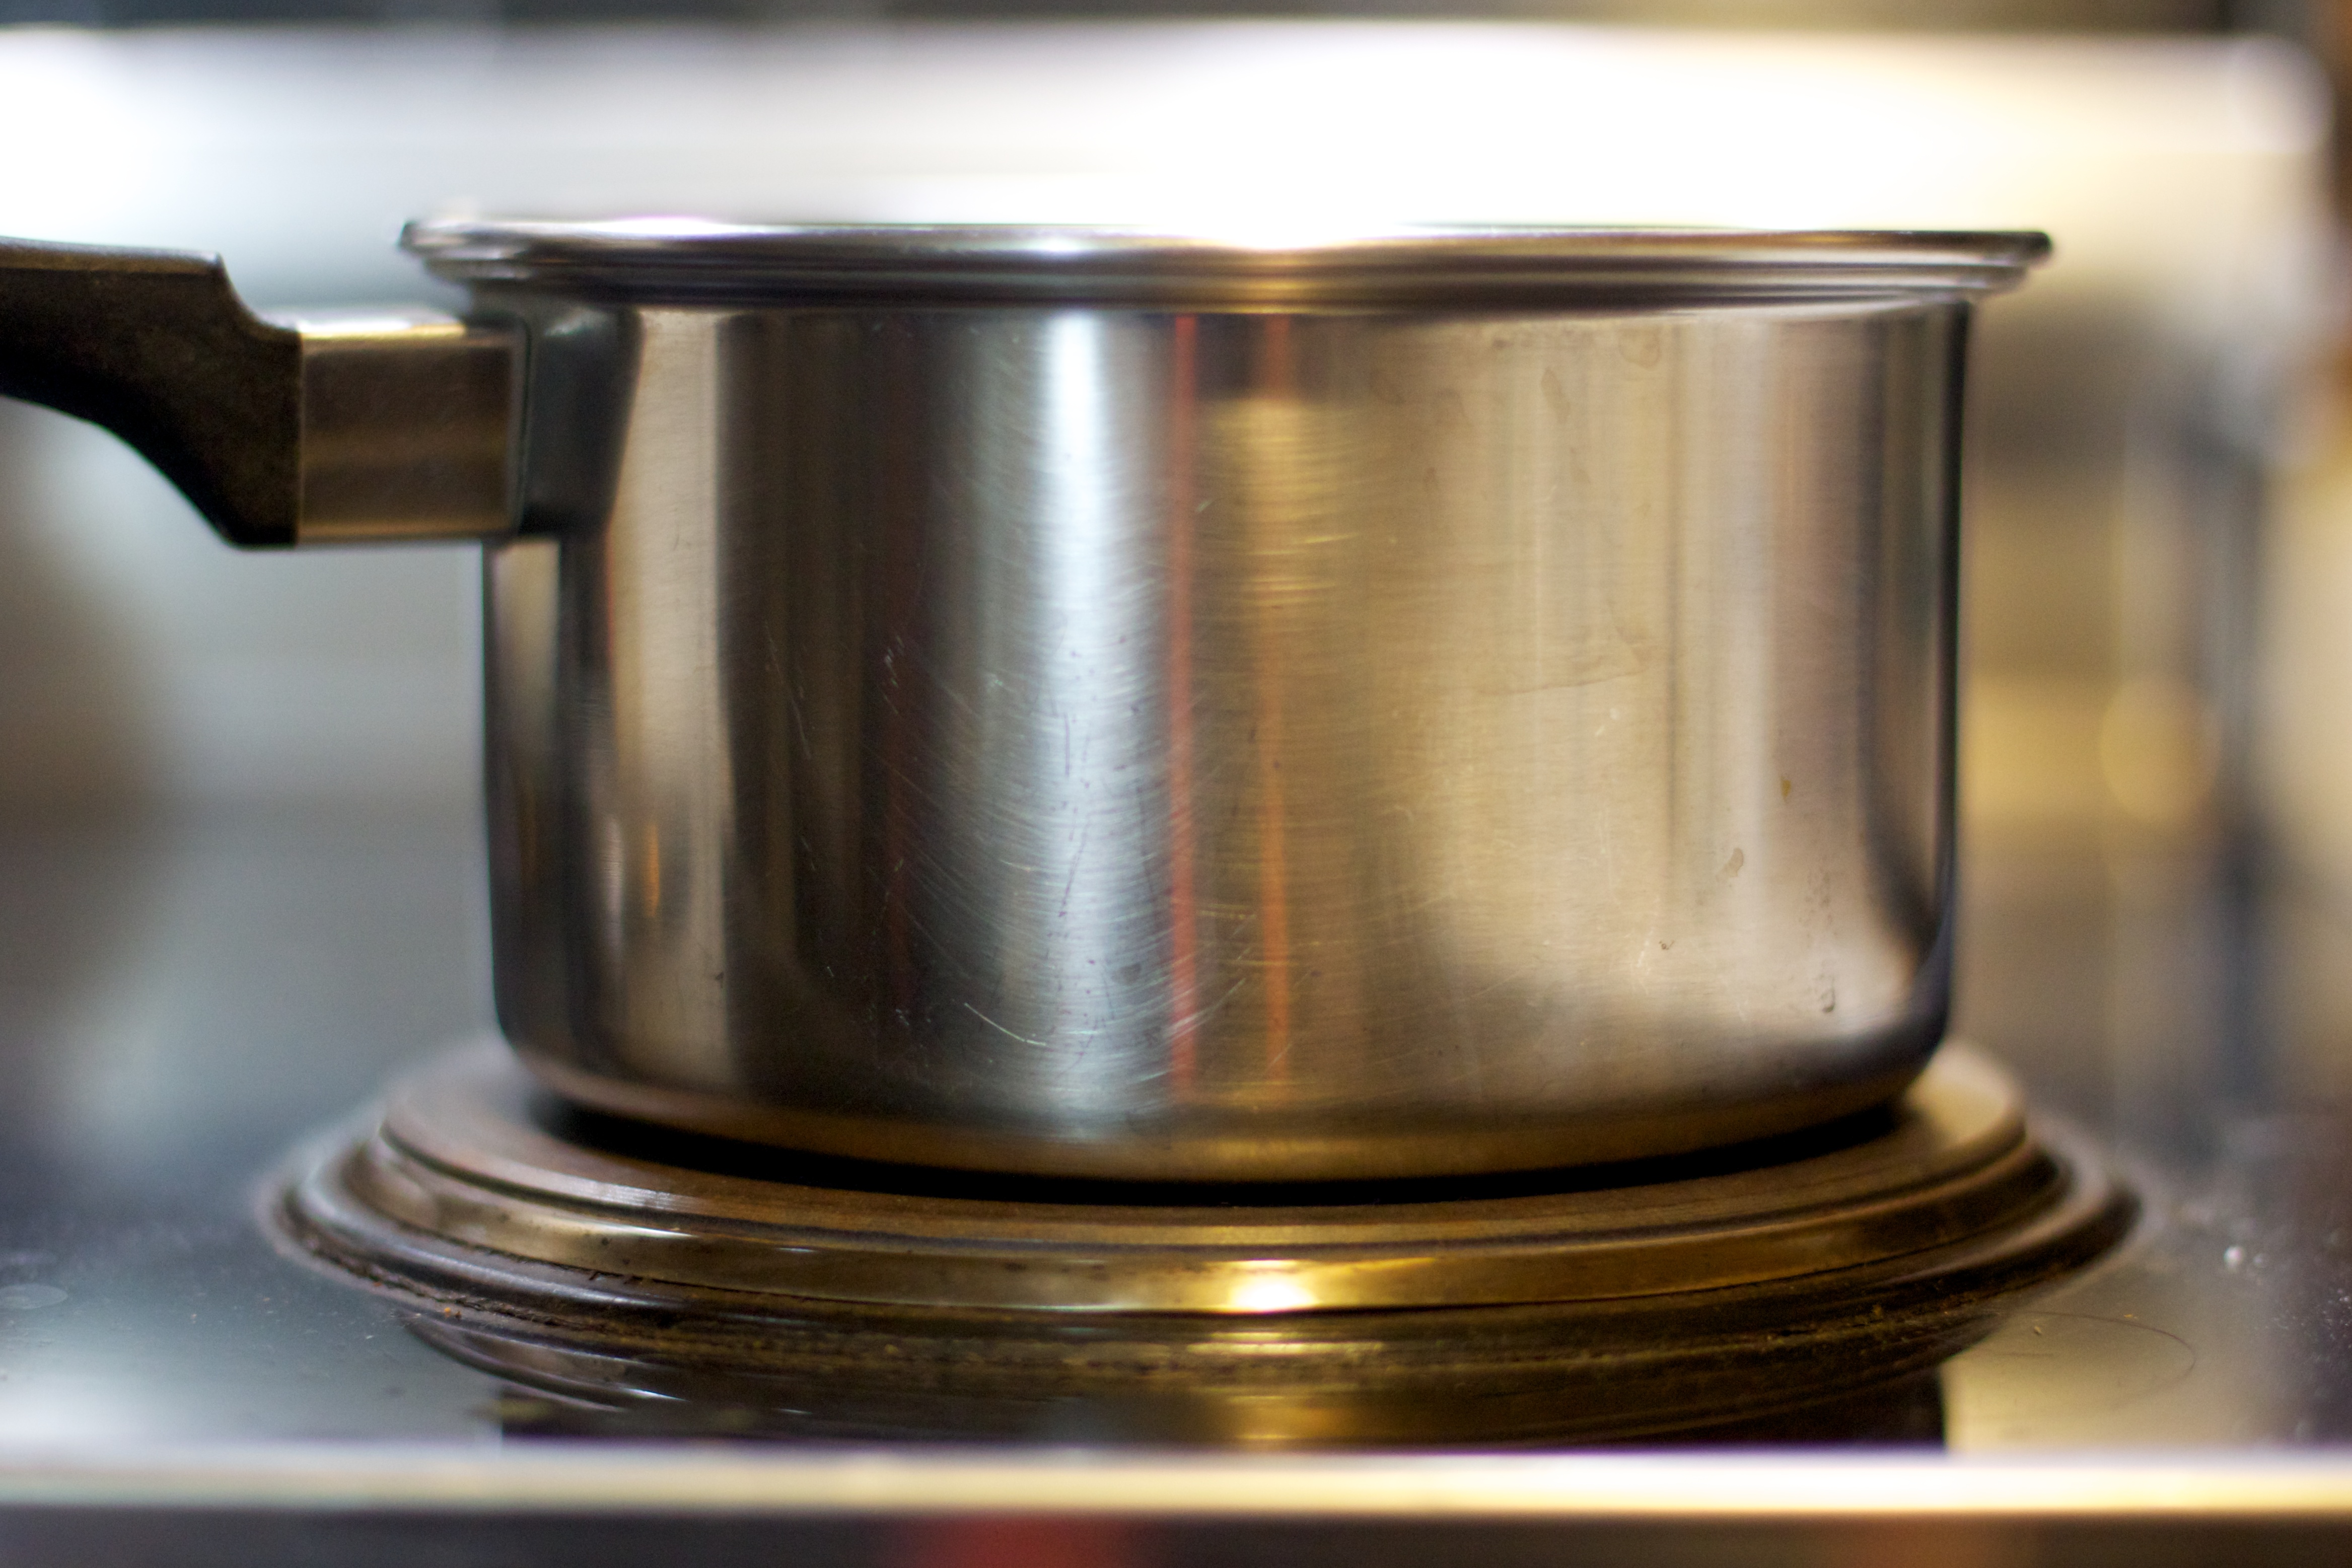
cup, metal